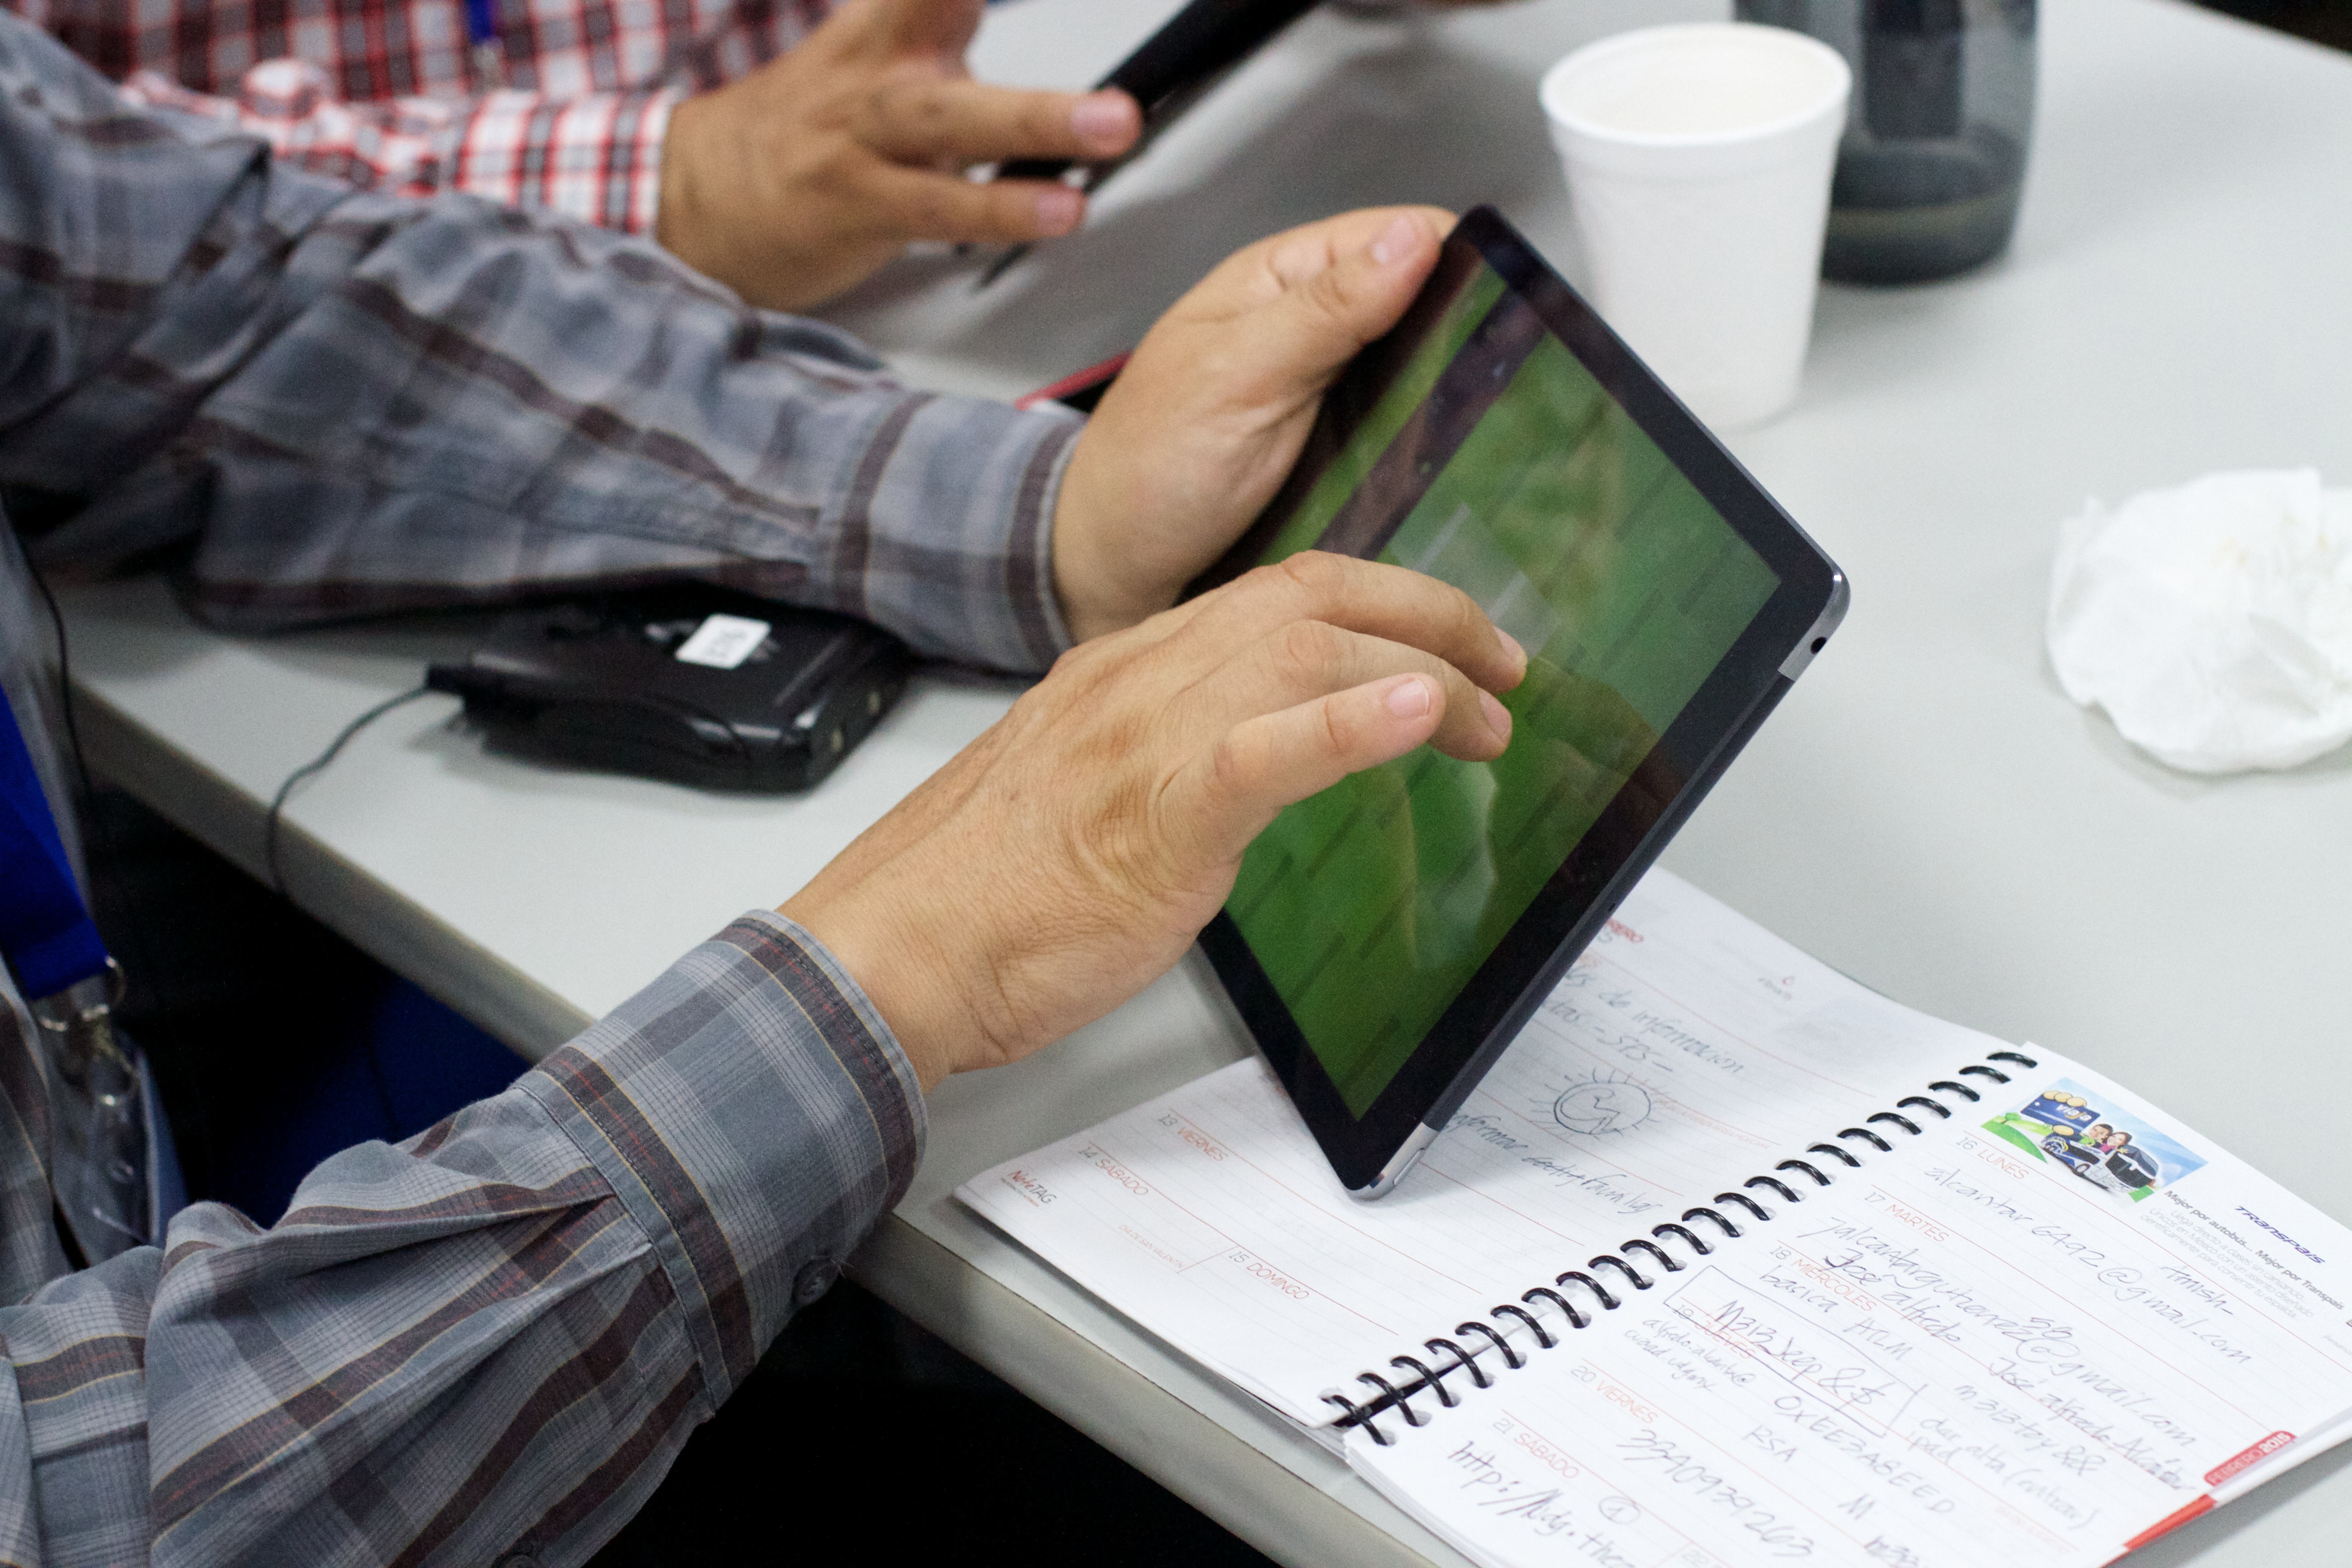
writing, hand, brand, cash, design, document, udgagora, sense